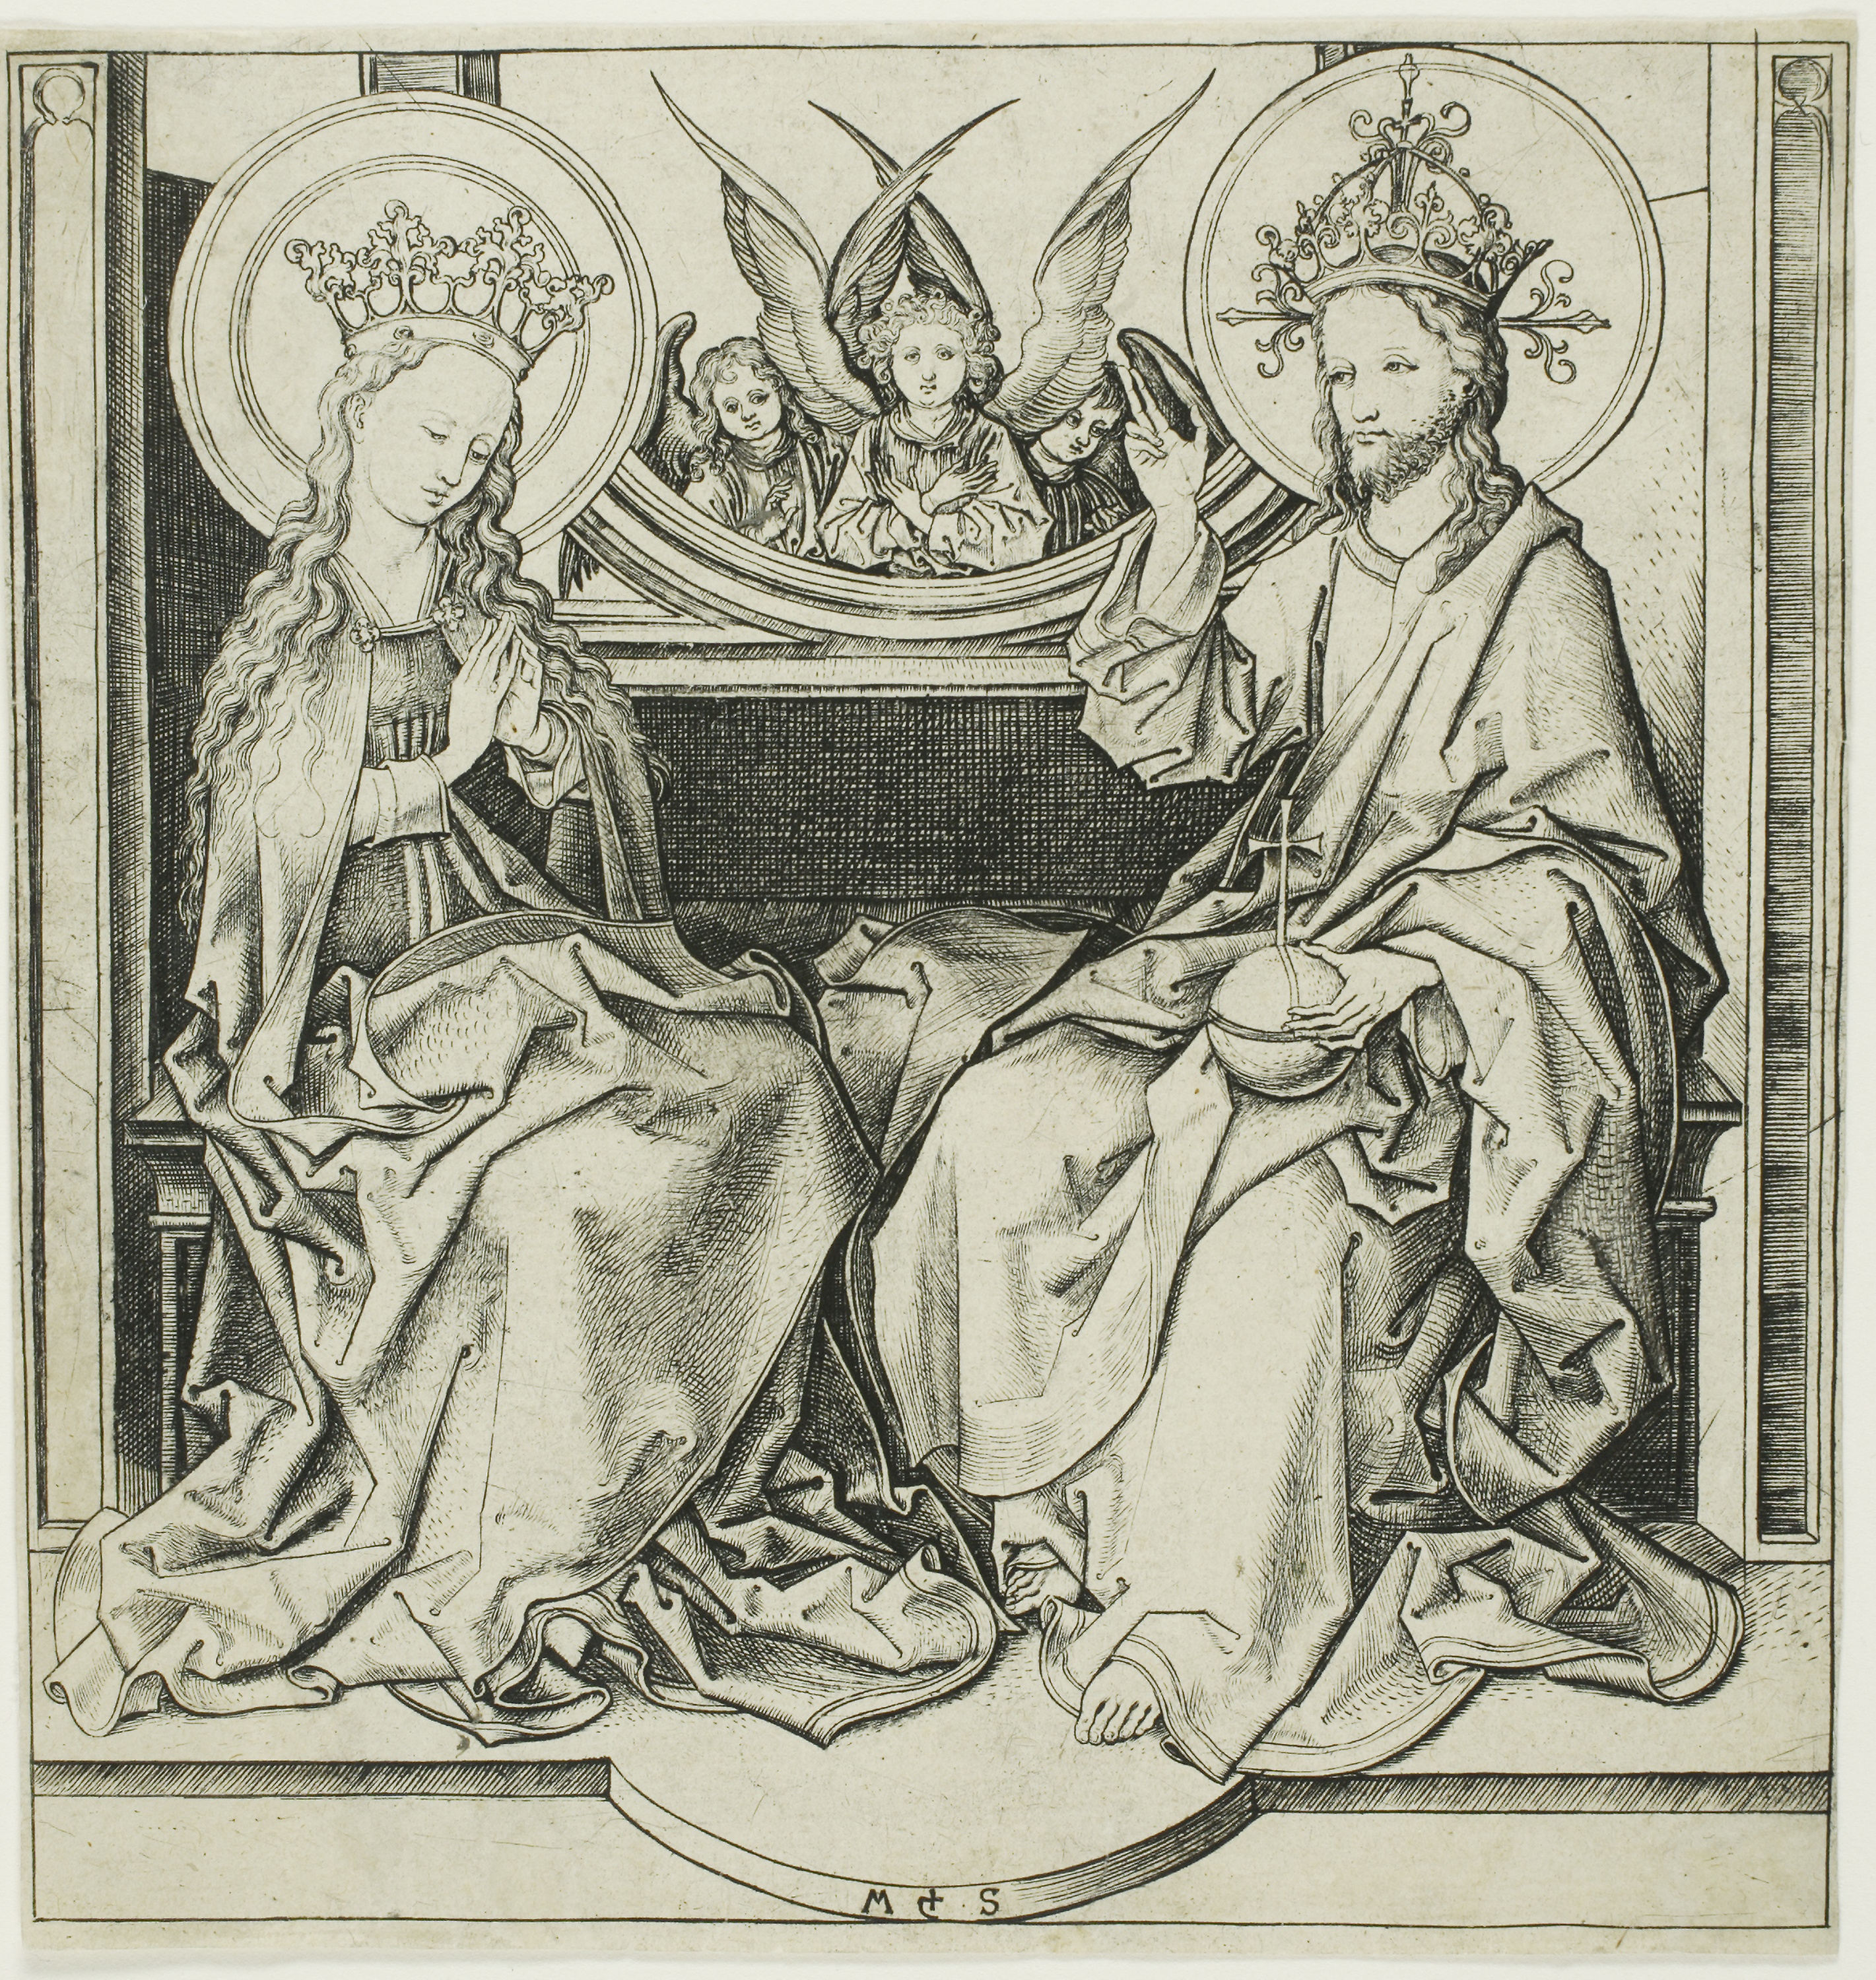
art, history, black and white, illustration, middle ages, artwork, mythology, fictional character, visual arts, printmaking